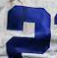
Number: 2